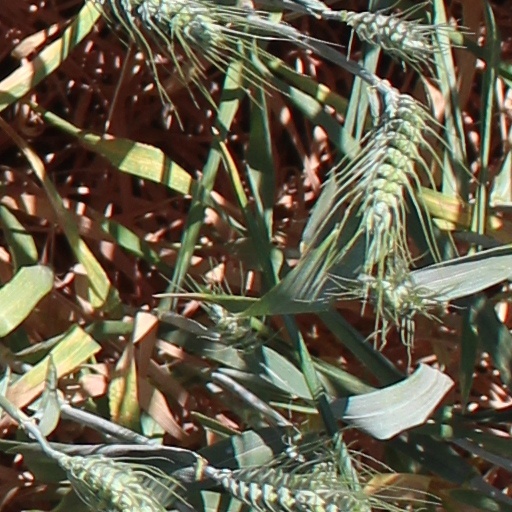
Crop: wheat